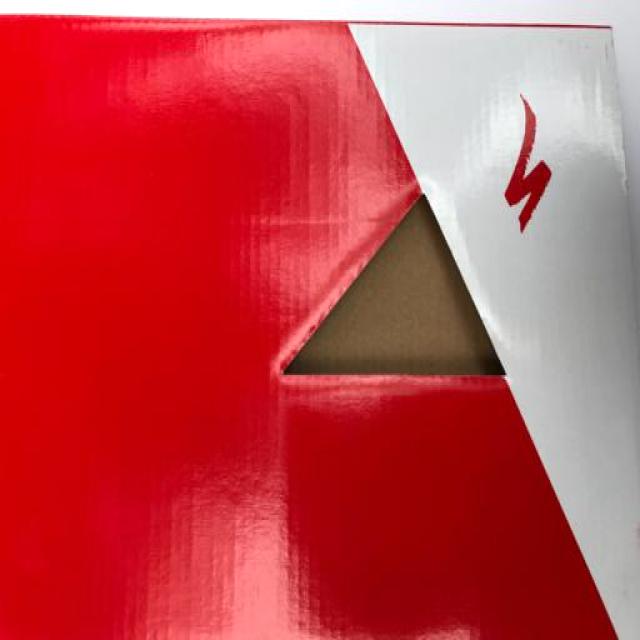
Label: Paper